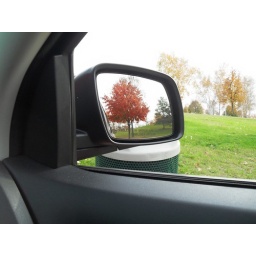
tree in mirror